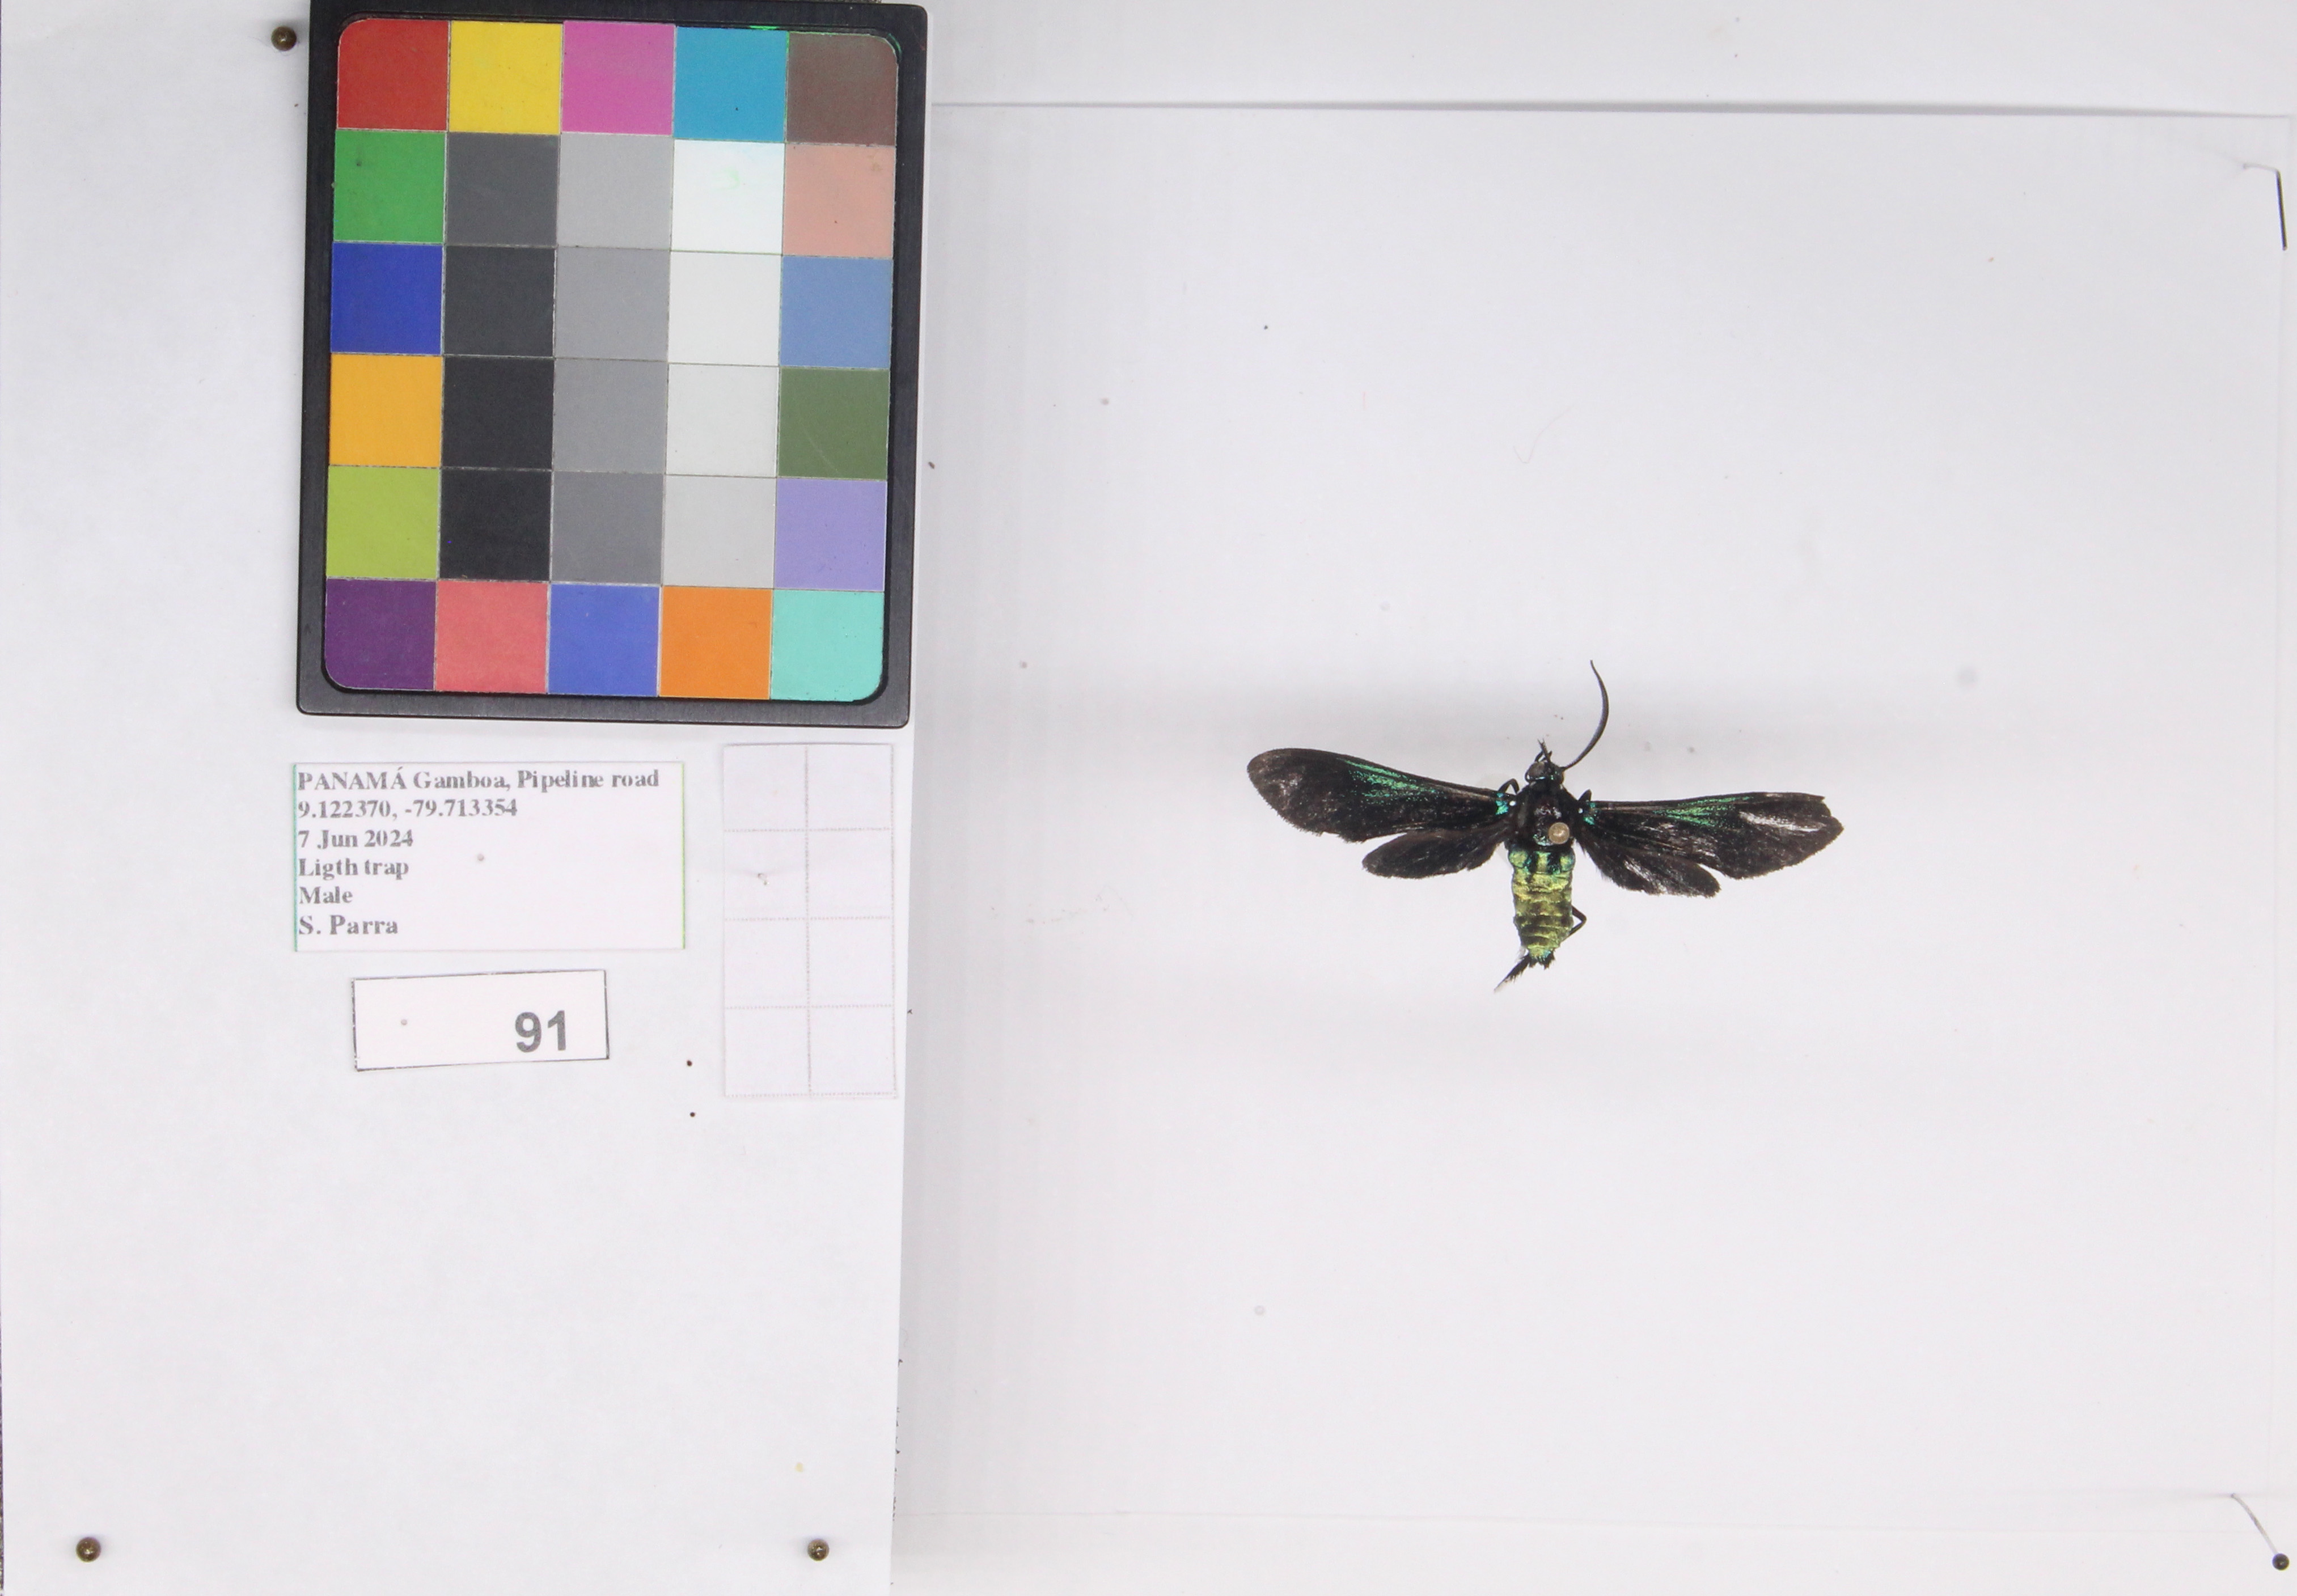
Label: moth
Location: Gamboa